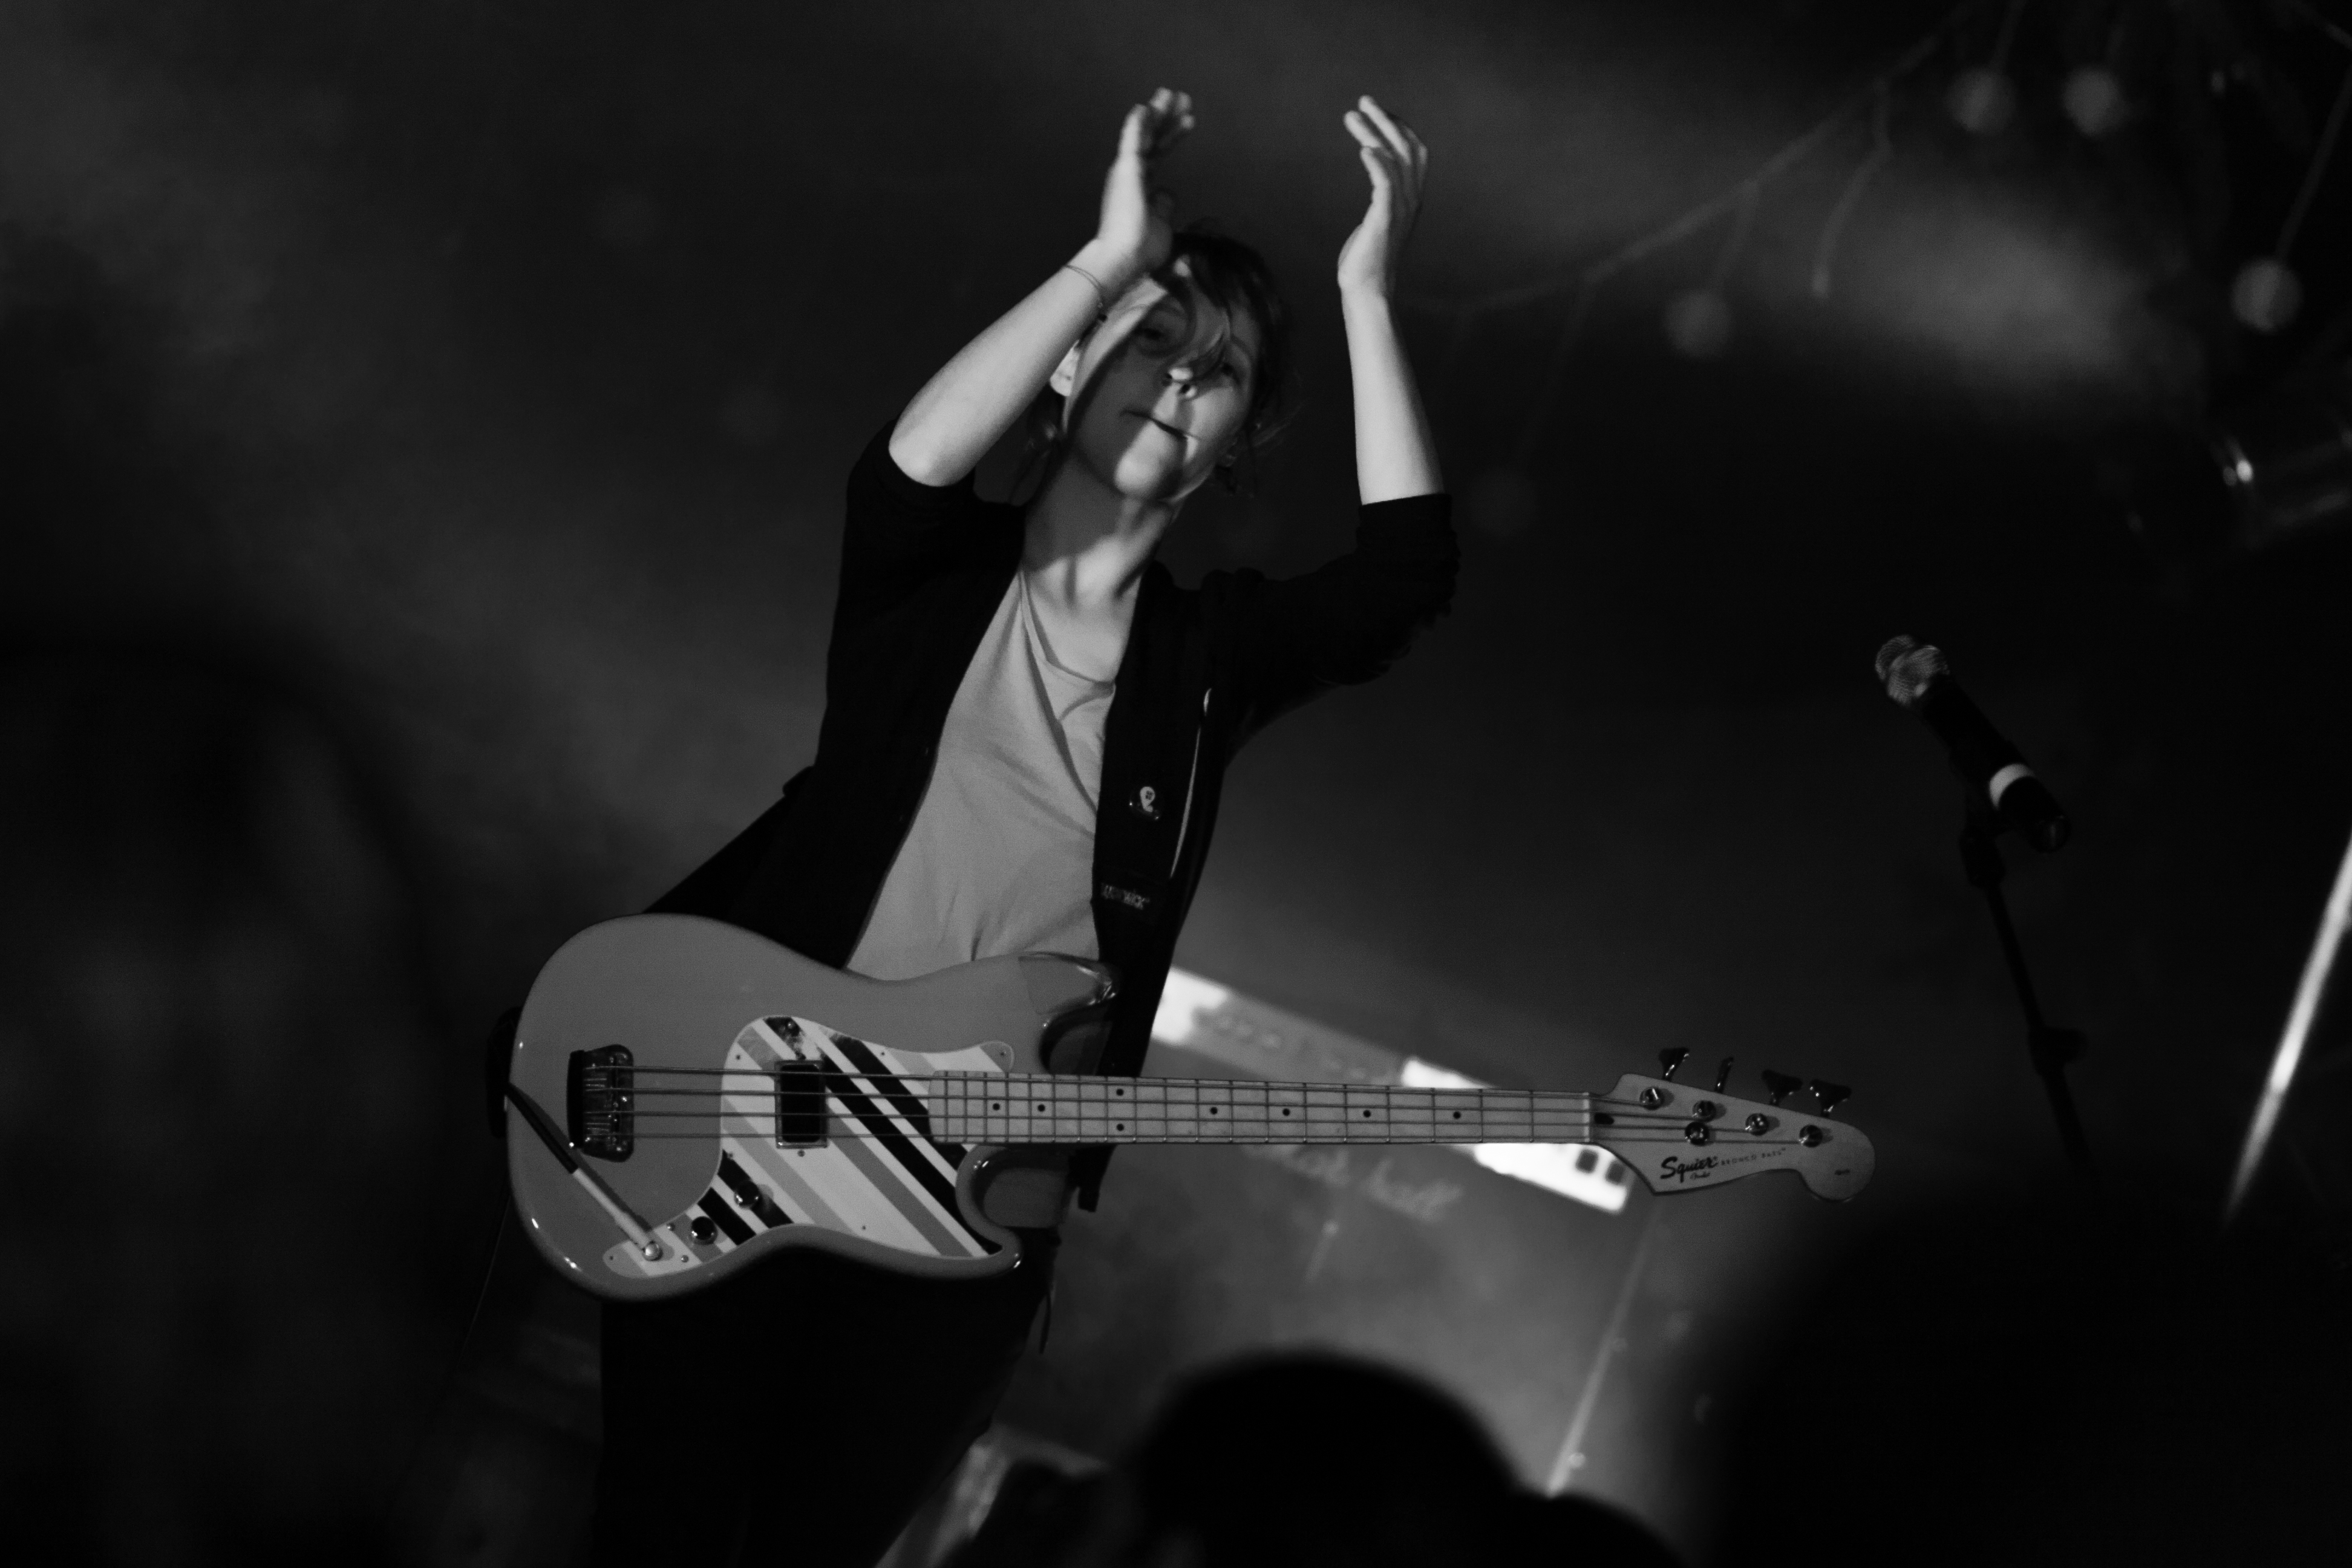
music, black and white, photography, guitar, concert, band, live, canon, musician, black, monochrome, musical instrument, festival, 40d, gig, stage, 2012, fete, humanit, fetedelhuma, toyblod, performance, bassist, singing, guitarist, drums, bass guitar, entertainment, performing arts, singer songwriter, rock concert, monochrome photography, string instrument, plucked string instruments